O Menino Maluquinho

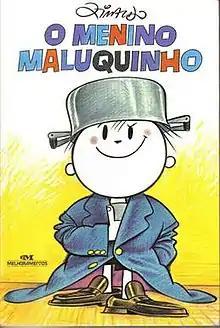
First cover of the book released in 1980 by Ziraldo

O Menino Maluquinho is a children's media franchise created by the Brazilian writer and cartoonist Ziraldo in the 80s. It started as a children's book published in 1980 which for many years was regarded as a classic of children's literature in Brazil, getting spun off into comics, movies, plays and TV series, as well being known for being Ziraldo's longest running comic book series and the second most popular, after "Turma do Pererê".